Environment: real
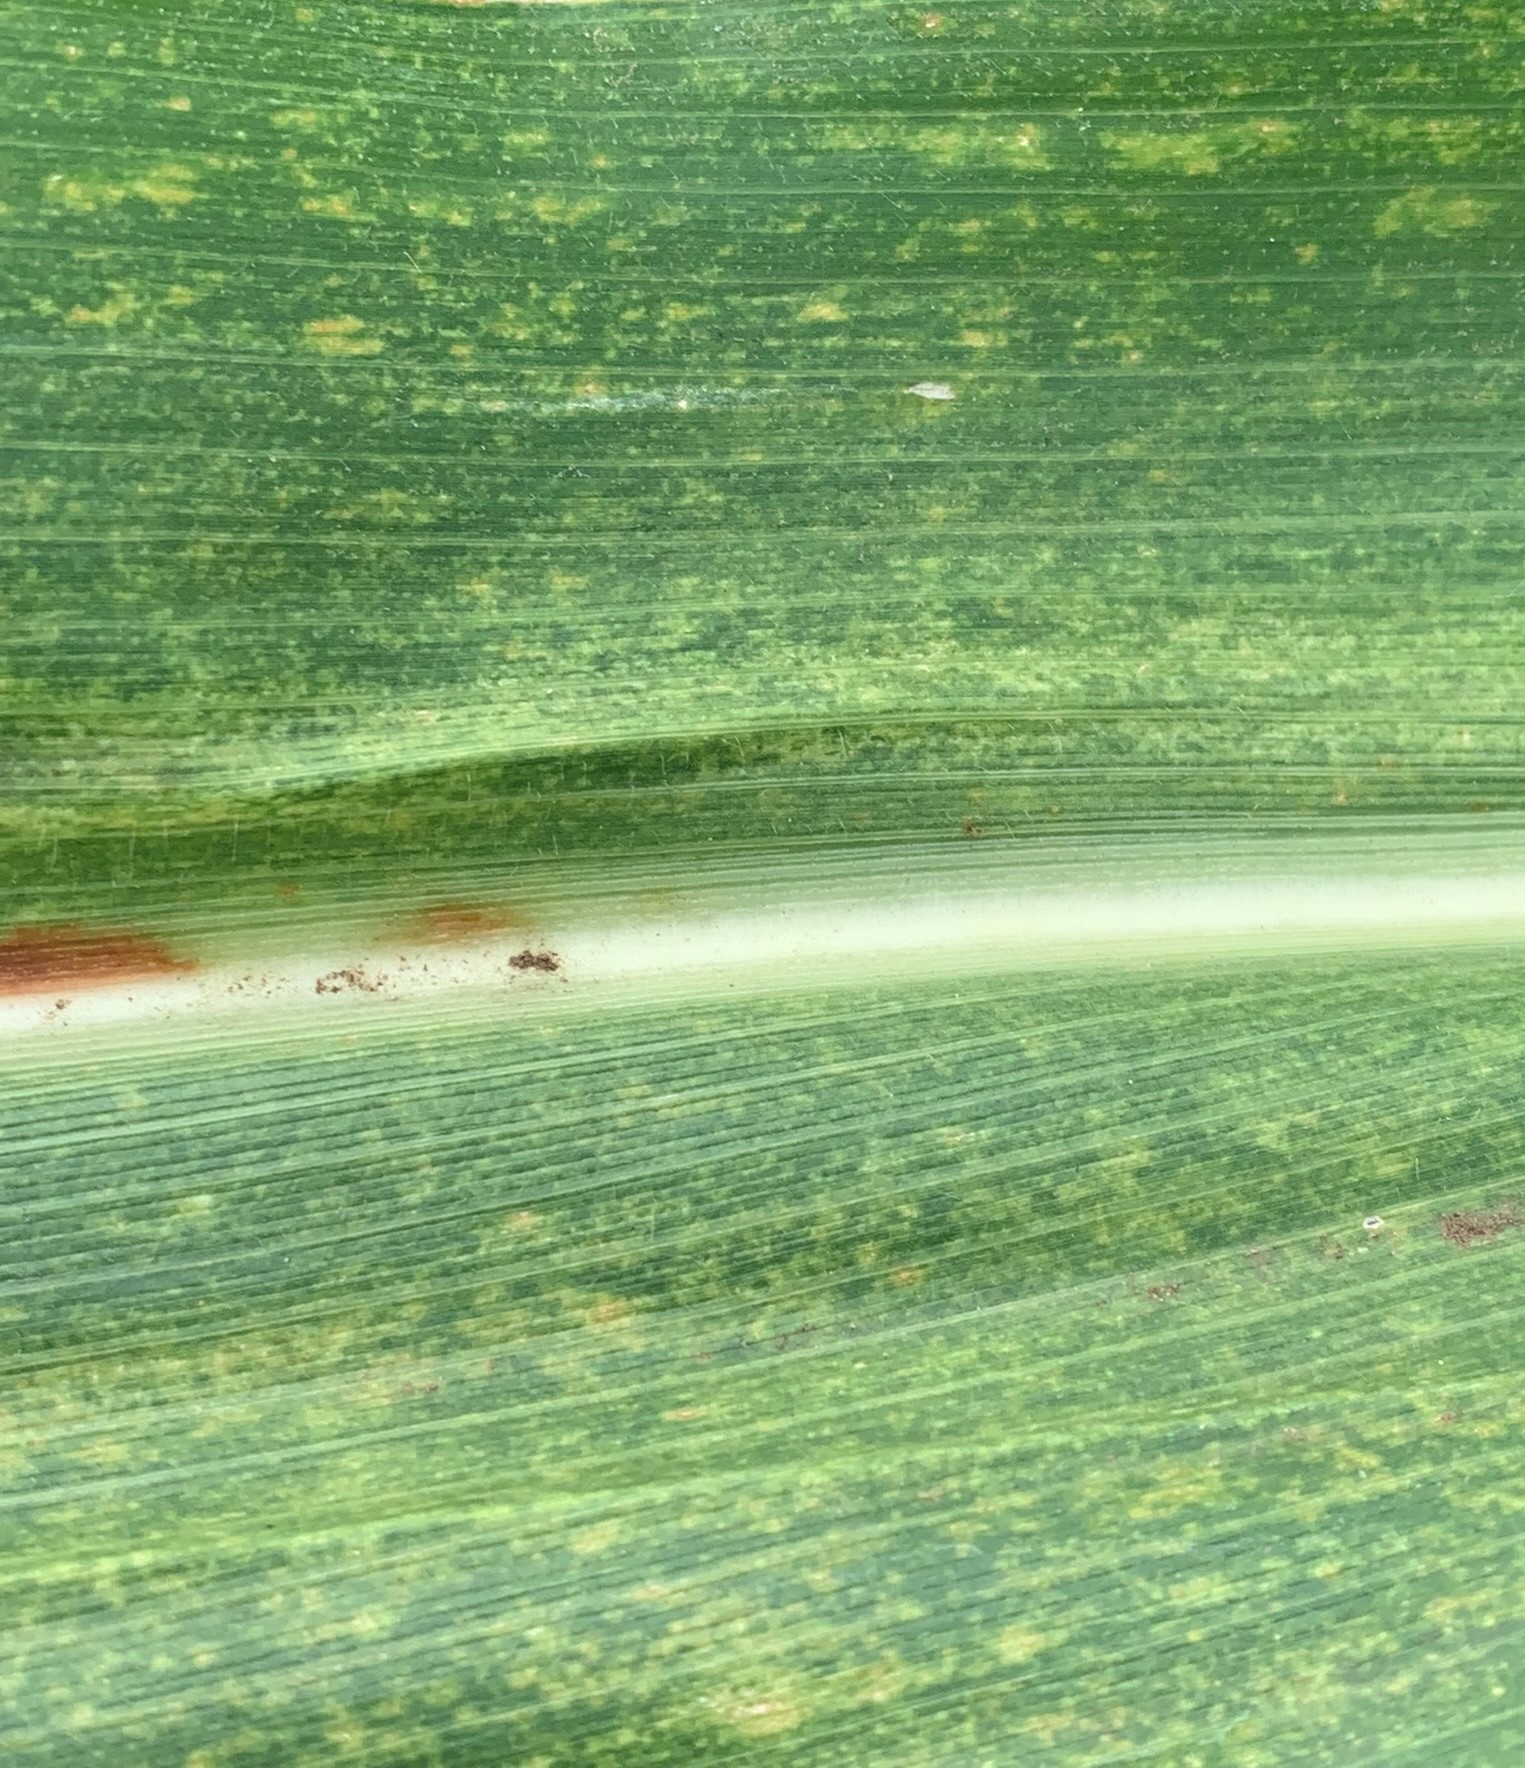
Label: lethal_necrosis